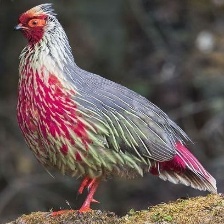
Species: BLOOD PHEASANT
Scientific name: ITHAGINIS CRUENTUS